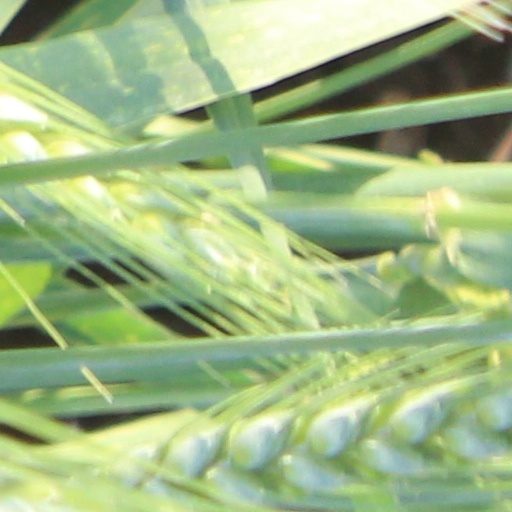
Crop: wheat